John Ellor Taylor

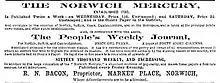
1869 advertisement mentioning the "People's Weekly Journal".

From 1858 onwards Taylor was a popular lecturer on science. In conjunction with John Gunn he established the Norwich Geological Society in 1864. In 1869 Taylor was elected to the Geological Society and also founded the Ipswich Science Gossip Society. The following year he founded a second Science Gossip Society in Norwich. In 1872 he was appointed by Ipswich Corporation as curator of the Ipswich Museum. Fellowship of the Linnean Society was granted in June 1873. The duties of this post included the delivery of lectures. He also lectured in many parts of the country, and went on a lecturing tour in Australia during 1885. His book "The Sagacity and Morality of Plants", published in 1884 argued for plant intelligence.